Kambara dance

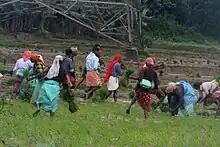
Kamabala Natti (planting of saplings in a paddy, accompanied by music and dance performances) performed at Pulikkal Vayal in Mananthavady Municipality, 2017

The Kambara nritham or Kambara dance is a folk dance performed by the Adiyan tribe of Wayanad, a northern district of the state of Kerala. In this artform, men sing folk songs and play wind and percussion instruments, while women dance near the paddies where saplings are collected.